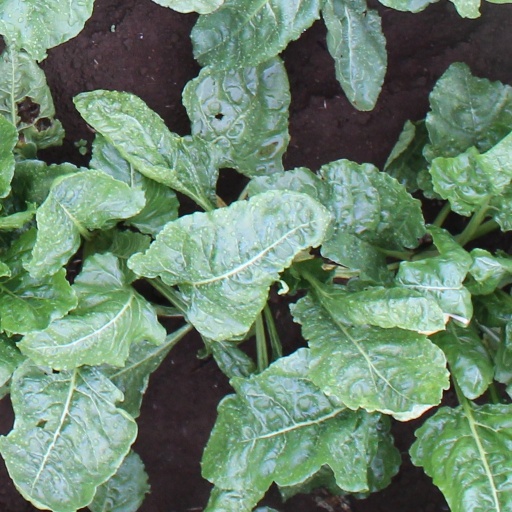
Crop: sugar beet